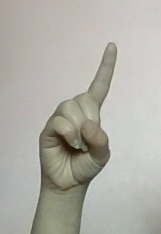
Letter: bb